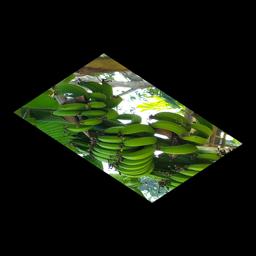
Label: JAHAJI FRUIT